HM Prison Reading

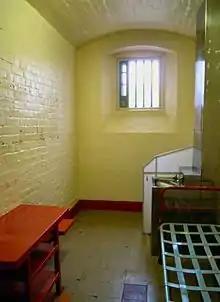
Cell occupied by Oscar Wilde, as seen during Reading's 2016 Year of Culture

It was used to hold Irish prisoners involved in the 1916 Easter Rising, for internment in both World Wars, as a borstal and for a variety of other purposes. Most of those interned during the First World War were of German origin but there were also Latin Americans, Belgians, and Hungarians. In 1969 the wing where the Irish had been held was demolished.